Saint Hubert Altarpiece

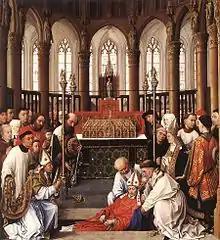
Exhumation of St Hubert

It shows the saint's incorrupt body being disinterred from St Peter's Church in Liège in 825 for translation to Angadium Abbey. On the left Walcaud, Bishop of Liège, kneels to cense the tomb, with Louis the Pious standing behind him, holding his crown in his hand. To the right, also kneeling and mitred, is Hadbold, Archbishop of Cologne. The work was bought by its present owners in 1868.